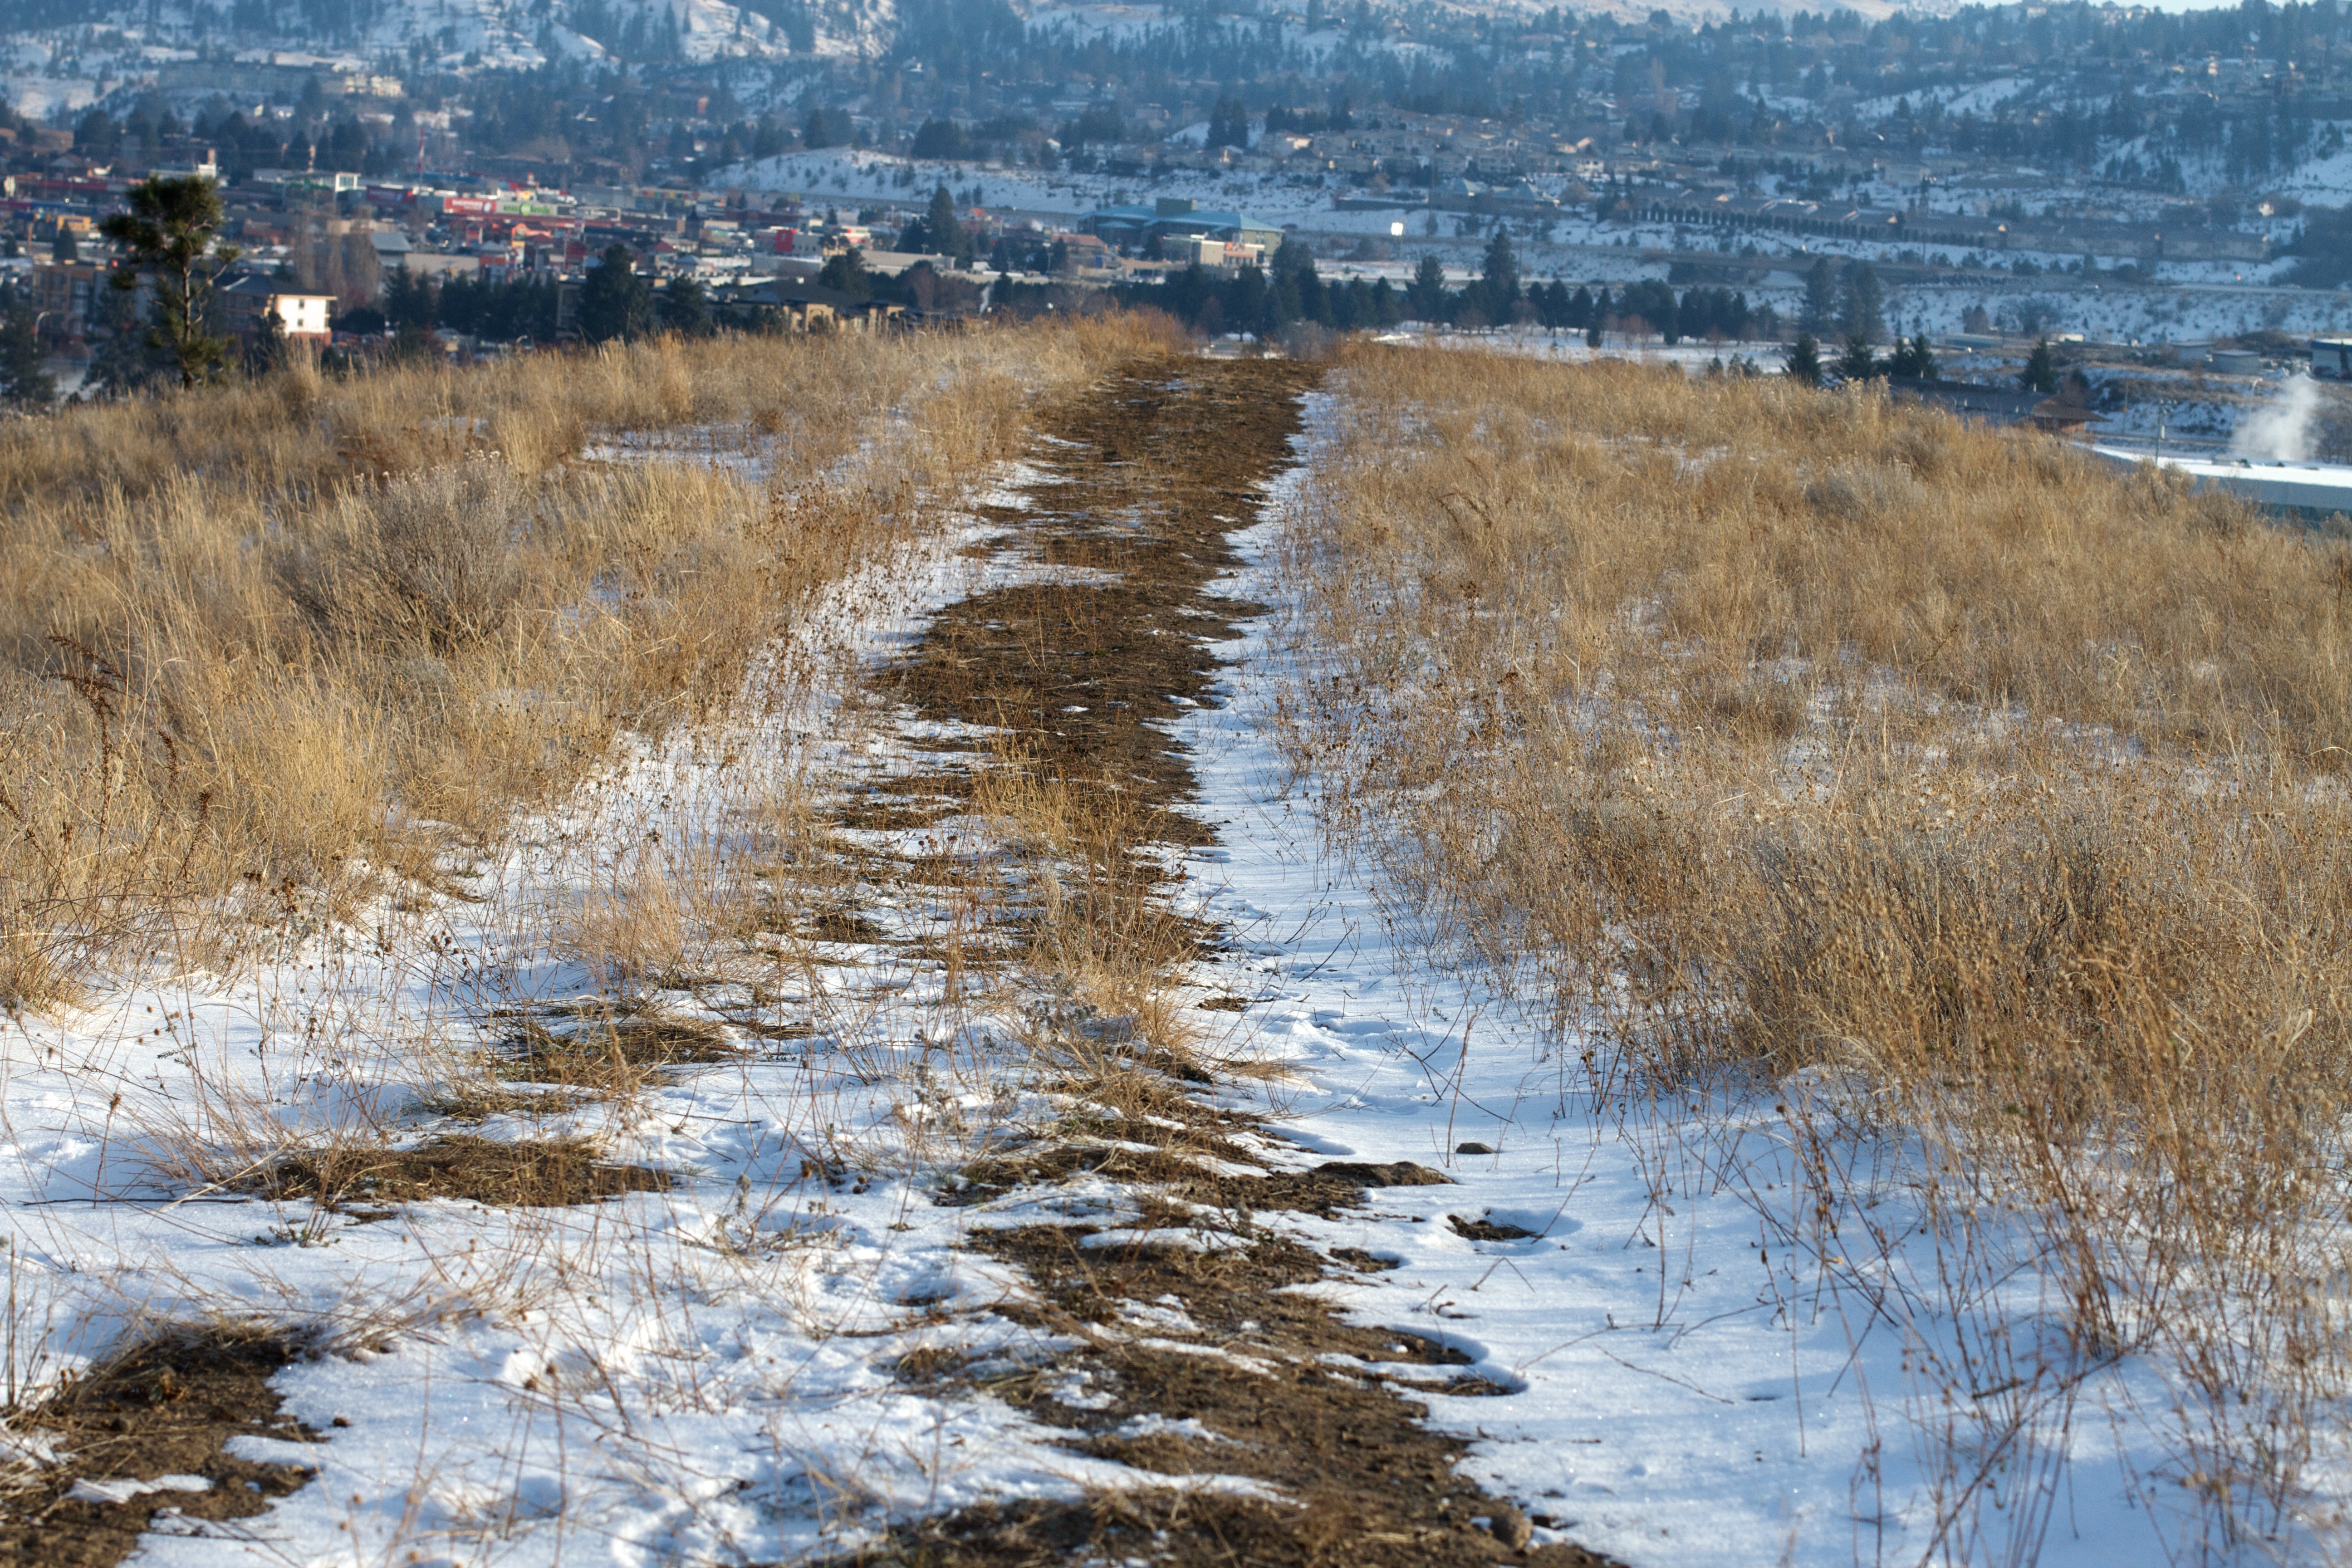
landscape, tree, water, marsh, wilderness, snow, winter, shore, frost, river, reflection, season, waterway, wetland, bog, habitat, ecosystem, tundra, natural environment, geographical feature